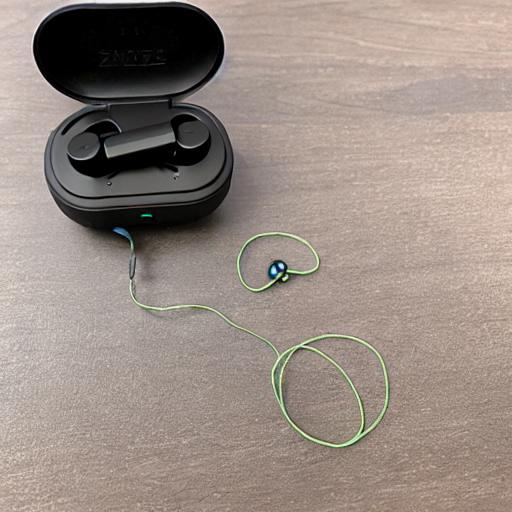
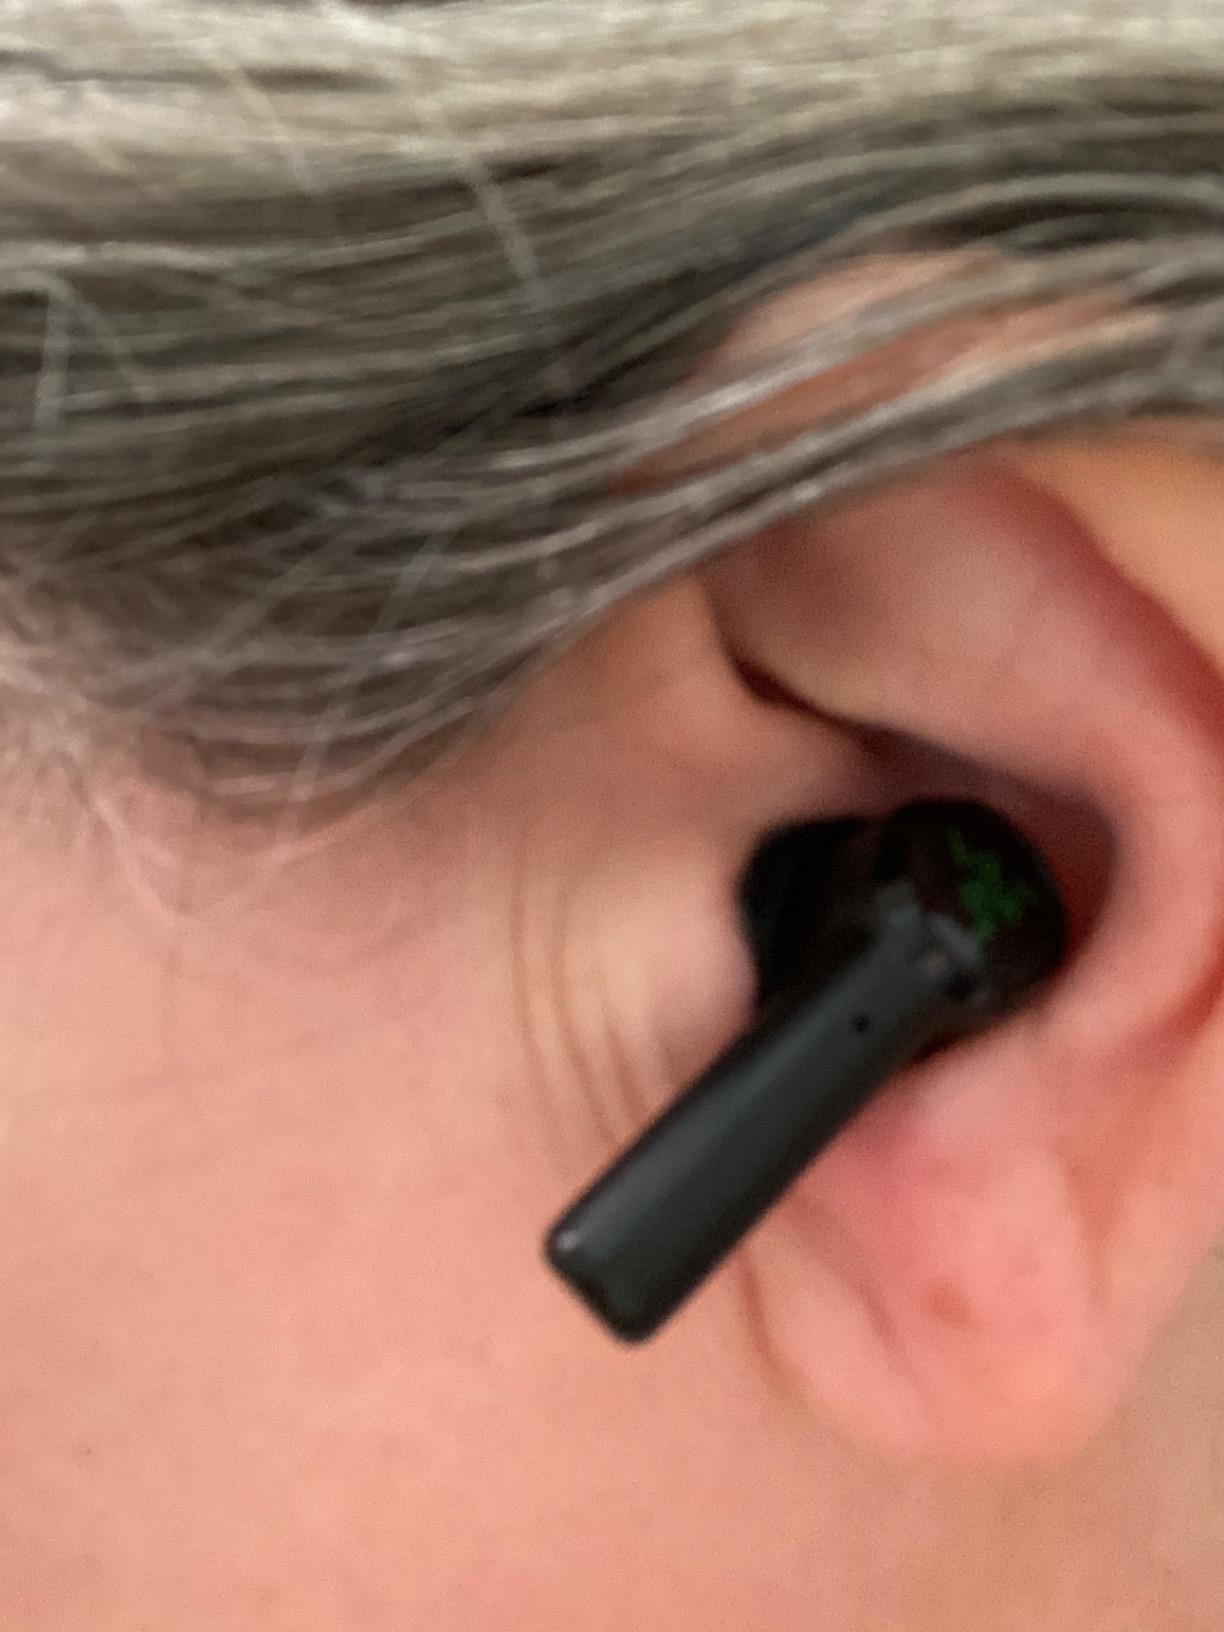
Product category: earbuds
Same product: no